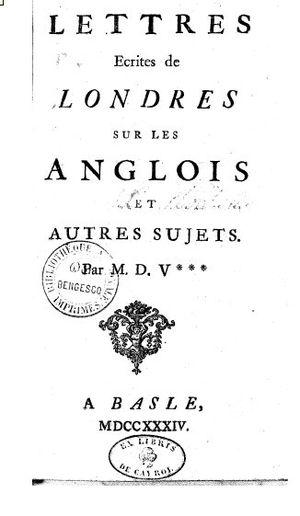
Les Lettres philosophiques ou Lettres anglaises sont une œuvre de Voltaire publiée en 1734.